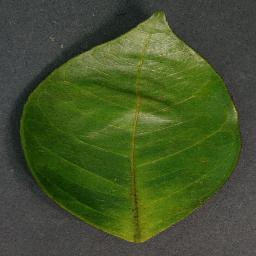
Label: Orange___Haunglongbing_(Citrus_greening)